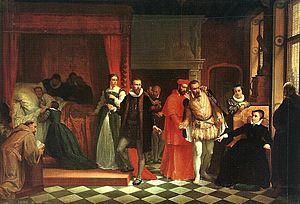
La mort du roi de France François II à Orléans, décembre 1560, hôtel Groslot, Orléans, France, Modified from File:Jacques_Guillemeau_-_François_II.jpg
L'histoire du Loiret, en tant qu'entité administrative, commence le 22 décembre 1789 par un décret de l'Assemblée constituante, qui entre en vigueur quelques mois plus tard, le 4 mars 1790. Il est constitué à partir d'une partie des anciennes provinces de l'Orléanais et du Berry. Mais l'histoire du territoire du département du Loiret est bien plus ancienne.
Pierre Dupuis, né à Orléans le 9 juillet 1833 et mort à l'Île-de-Bréhat le 19 avril 1915, est un artiste peintre français.
François II est roi de France du 10 juillet 1559 jusqu'à sa mort.
L’hôtel Groslot est un hôtel particulier du XVIᵉ siècle situé à Orléans, dans le département du Loiret en région Centre-Val de Loire.